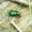
Label: beetle